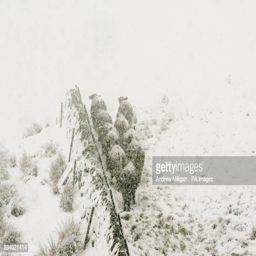
cows head for shelter behind a wall from the heavy snow